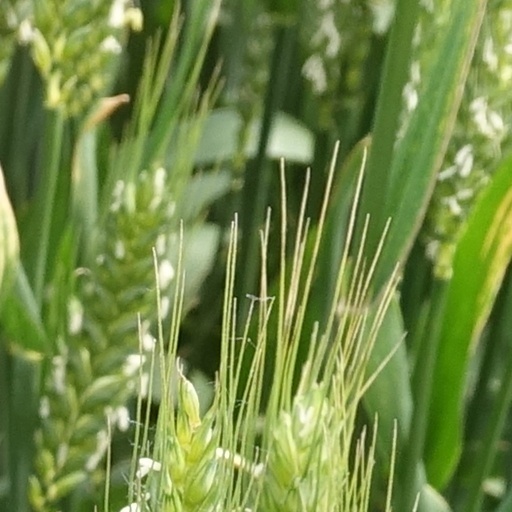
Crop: wheat